C.S.I. Ewart Matriculation Higher Secondary School

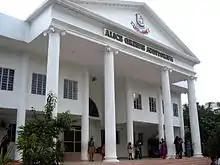
Ewart school's main auditorium, named after second principal Miss Alice Greene

The second principal of the school was Miss Alice Greene, she presided over the school from 1936 to 1952. In 1943 the school adopted the matriculation syllabus and began to offer Tamil and Hindi as second languages. The school auditorium and a house has been named after Miss Alice Green. Succeeding Miss Alice Green was Miss.C.Davamani, the third principal, who presided over the school from 1952 to 1970. She was the first Indian principal of Ewart.